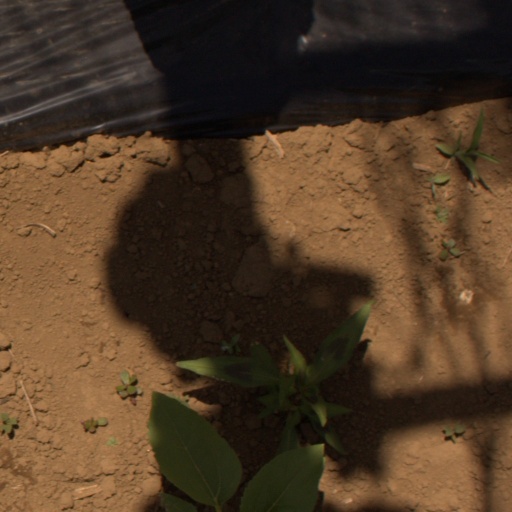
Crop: Jerusalem artichoke